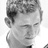
Emotion: sad